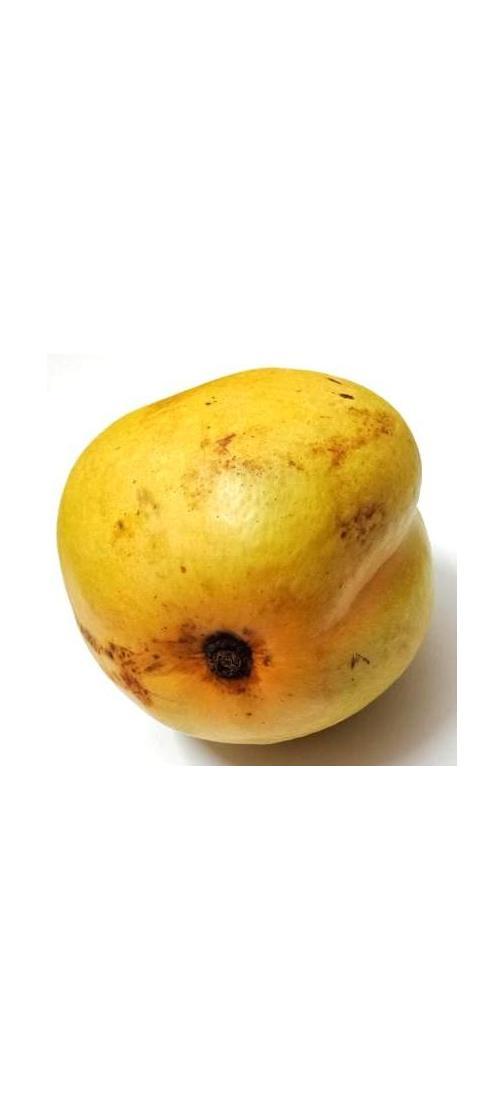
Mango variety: Bari-11